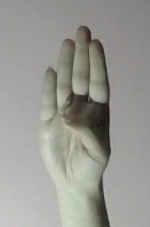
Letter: kaaf